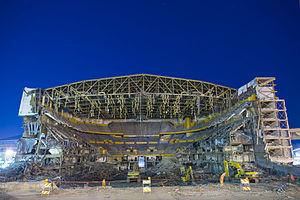
Le Buffalo Memorial Auditorium était une salle omnisports située à Buffalo dans l'État de New York. L'aréna fut très connu par son puissant klaxon qui s'active à chaque fois que les Sabres marquent un but au cours d'un match.